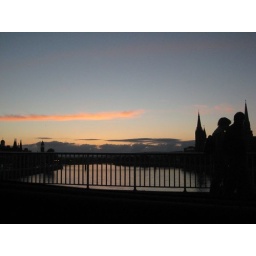
Took this while in the car on the way home on the bridge in Inverness....